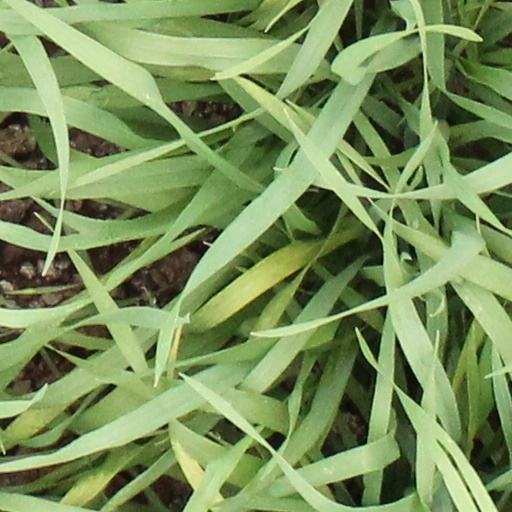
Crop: wheat